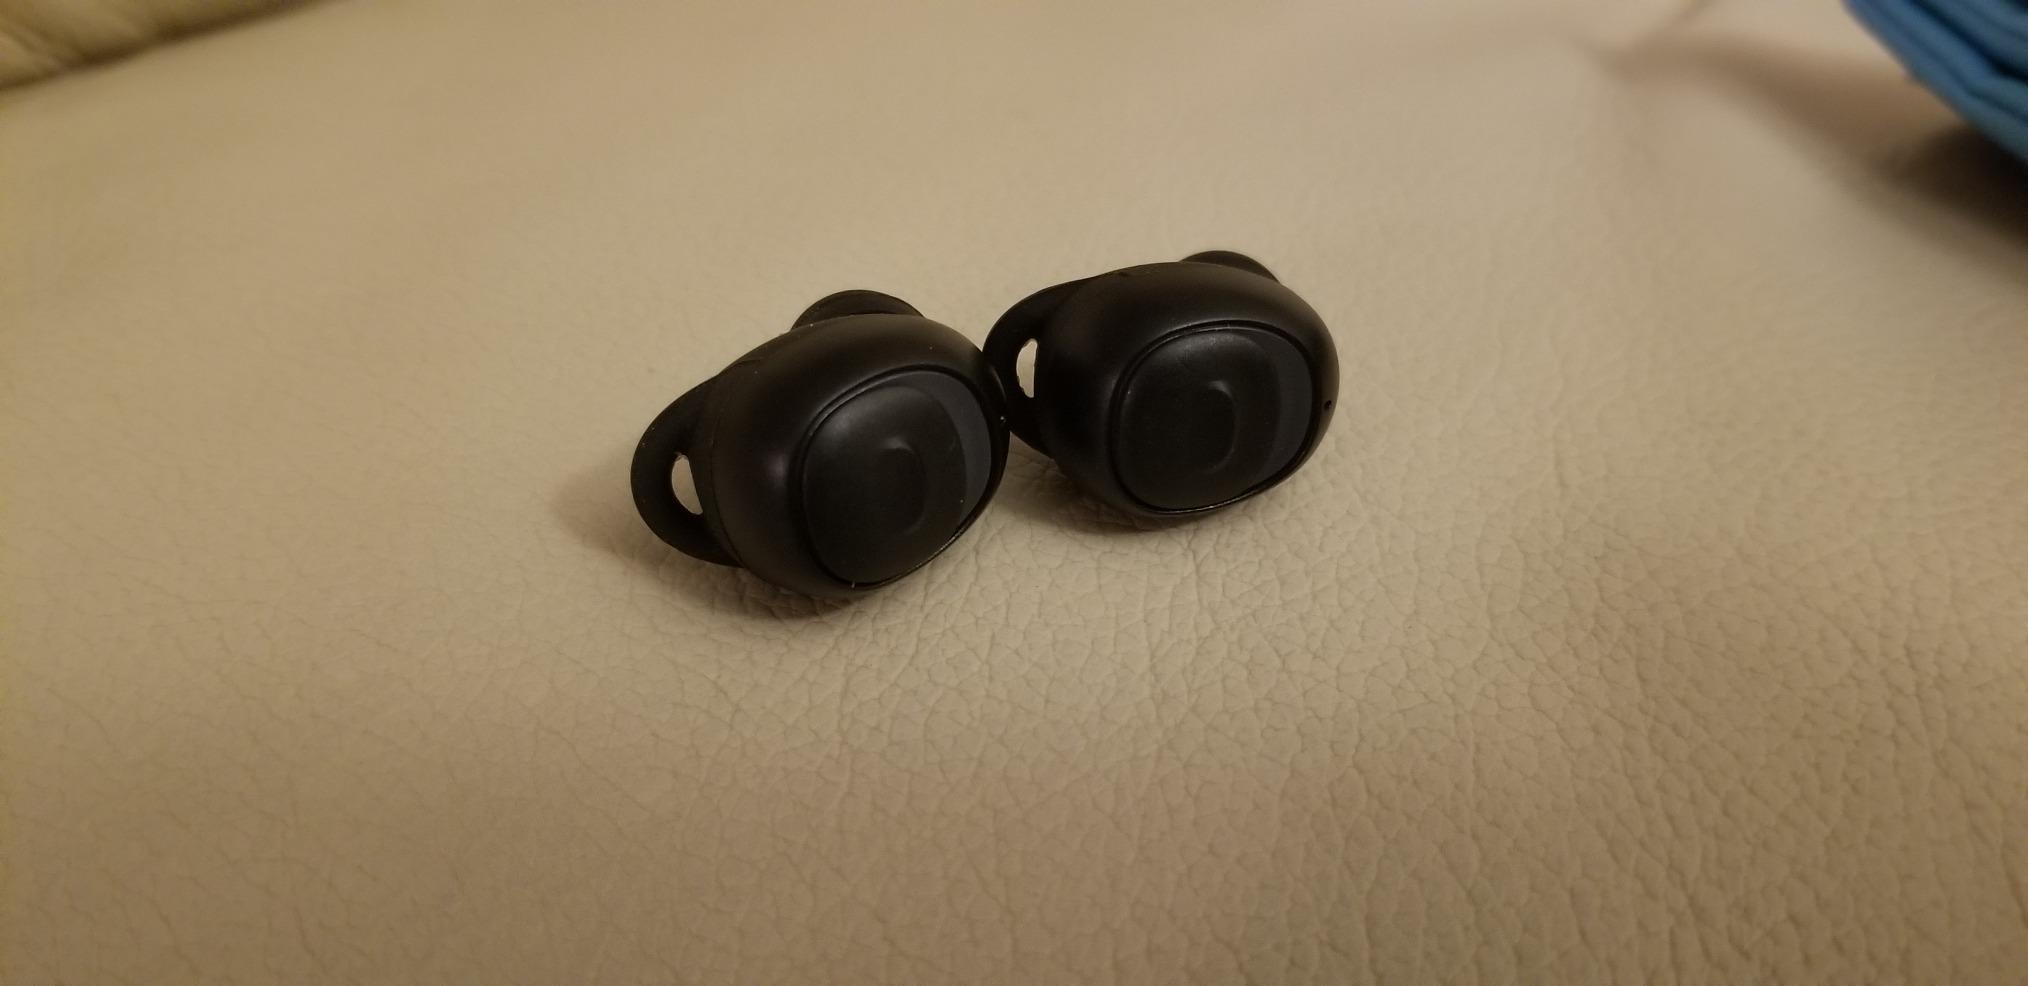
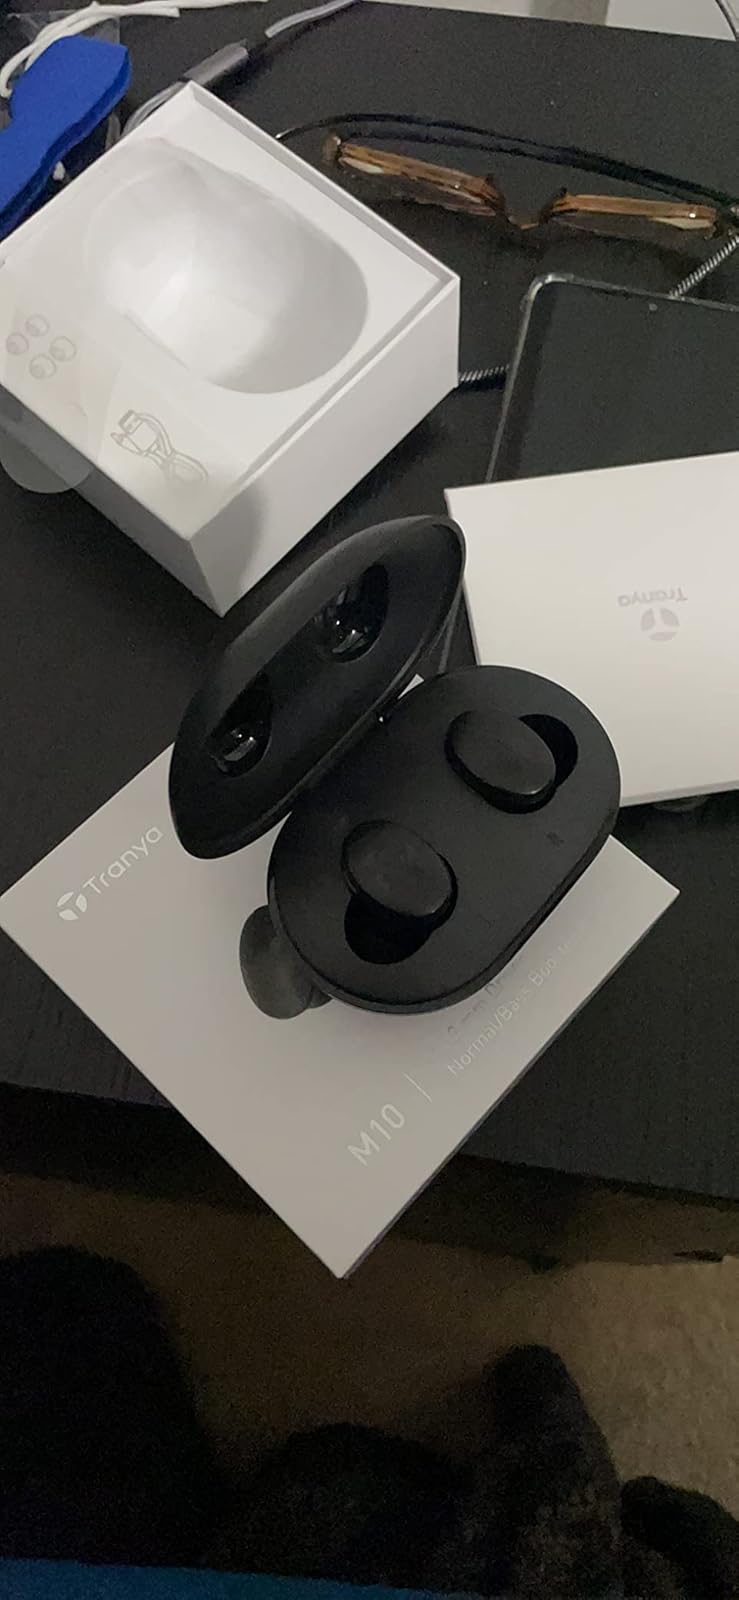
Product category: earbuds
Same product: no